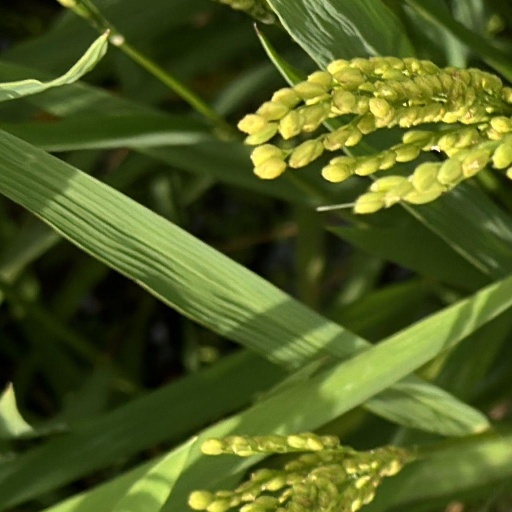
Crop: rice